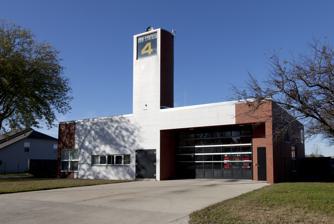
Building: Fire Station Number 4 (Columbus, Indiana)
Country: United States of America
Year built: 1968
Fire station in Indiana, United States Fire Station Number 4 Fire Station Number 4 General information Address 4730 East 25th Street Town or city Columbus, Indiana Country United States Construction started 1967 Completed 1968 Design and construction Architect(s) Robert Venturi and Denise Scott Brown Fire Station No. 4 in Columbus, Indiana , United States, is a building designed by architect Robert Venturi .  It is architecturally significant for being an early example of postmodern architecture . Architecture In 1967, Venturi was asked by the fire department of the city of Columbus to design a fire station, which was to be an "ordinary building that was easy to maintain". The design features a trapezoidal plan, with a semicircular tower serving as the main entrance to the building. A notable feature of the tower is the large yellow number 4 located at its top. References